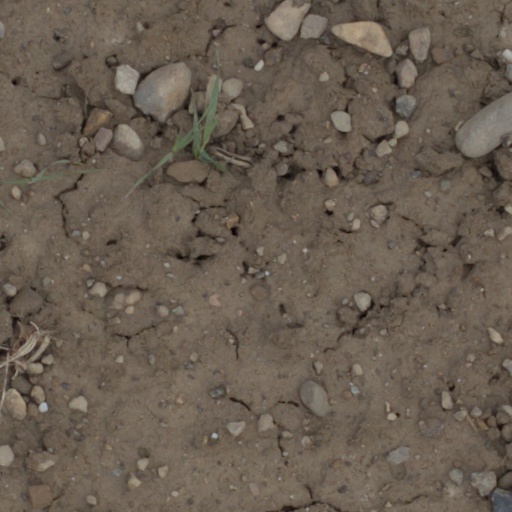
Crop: wheat